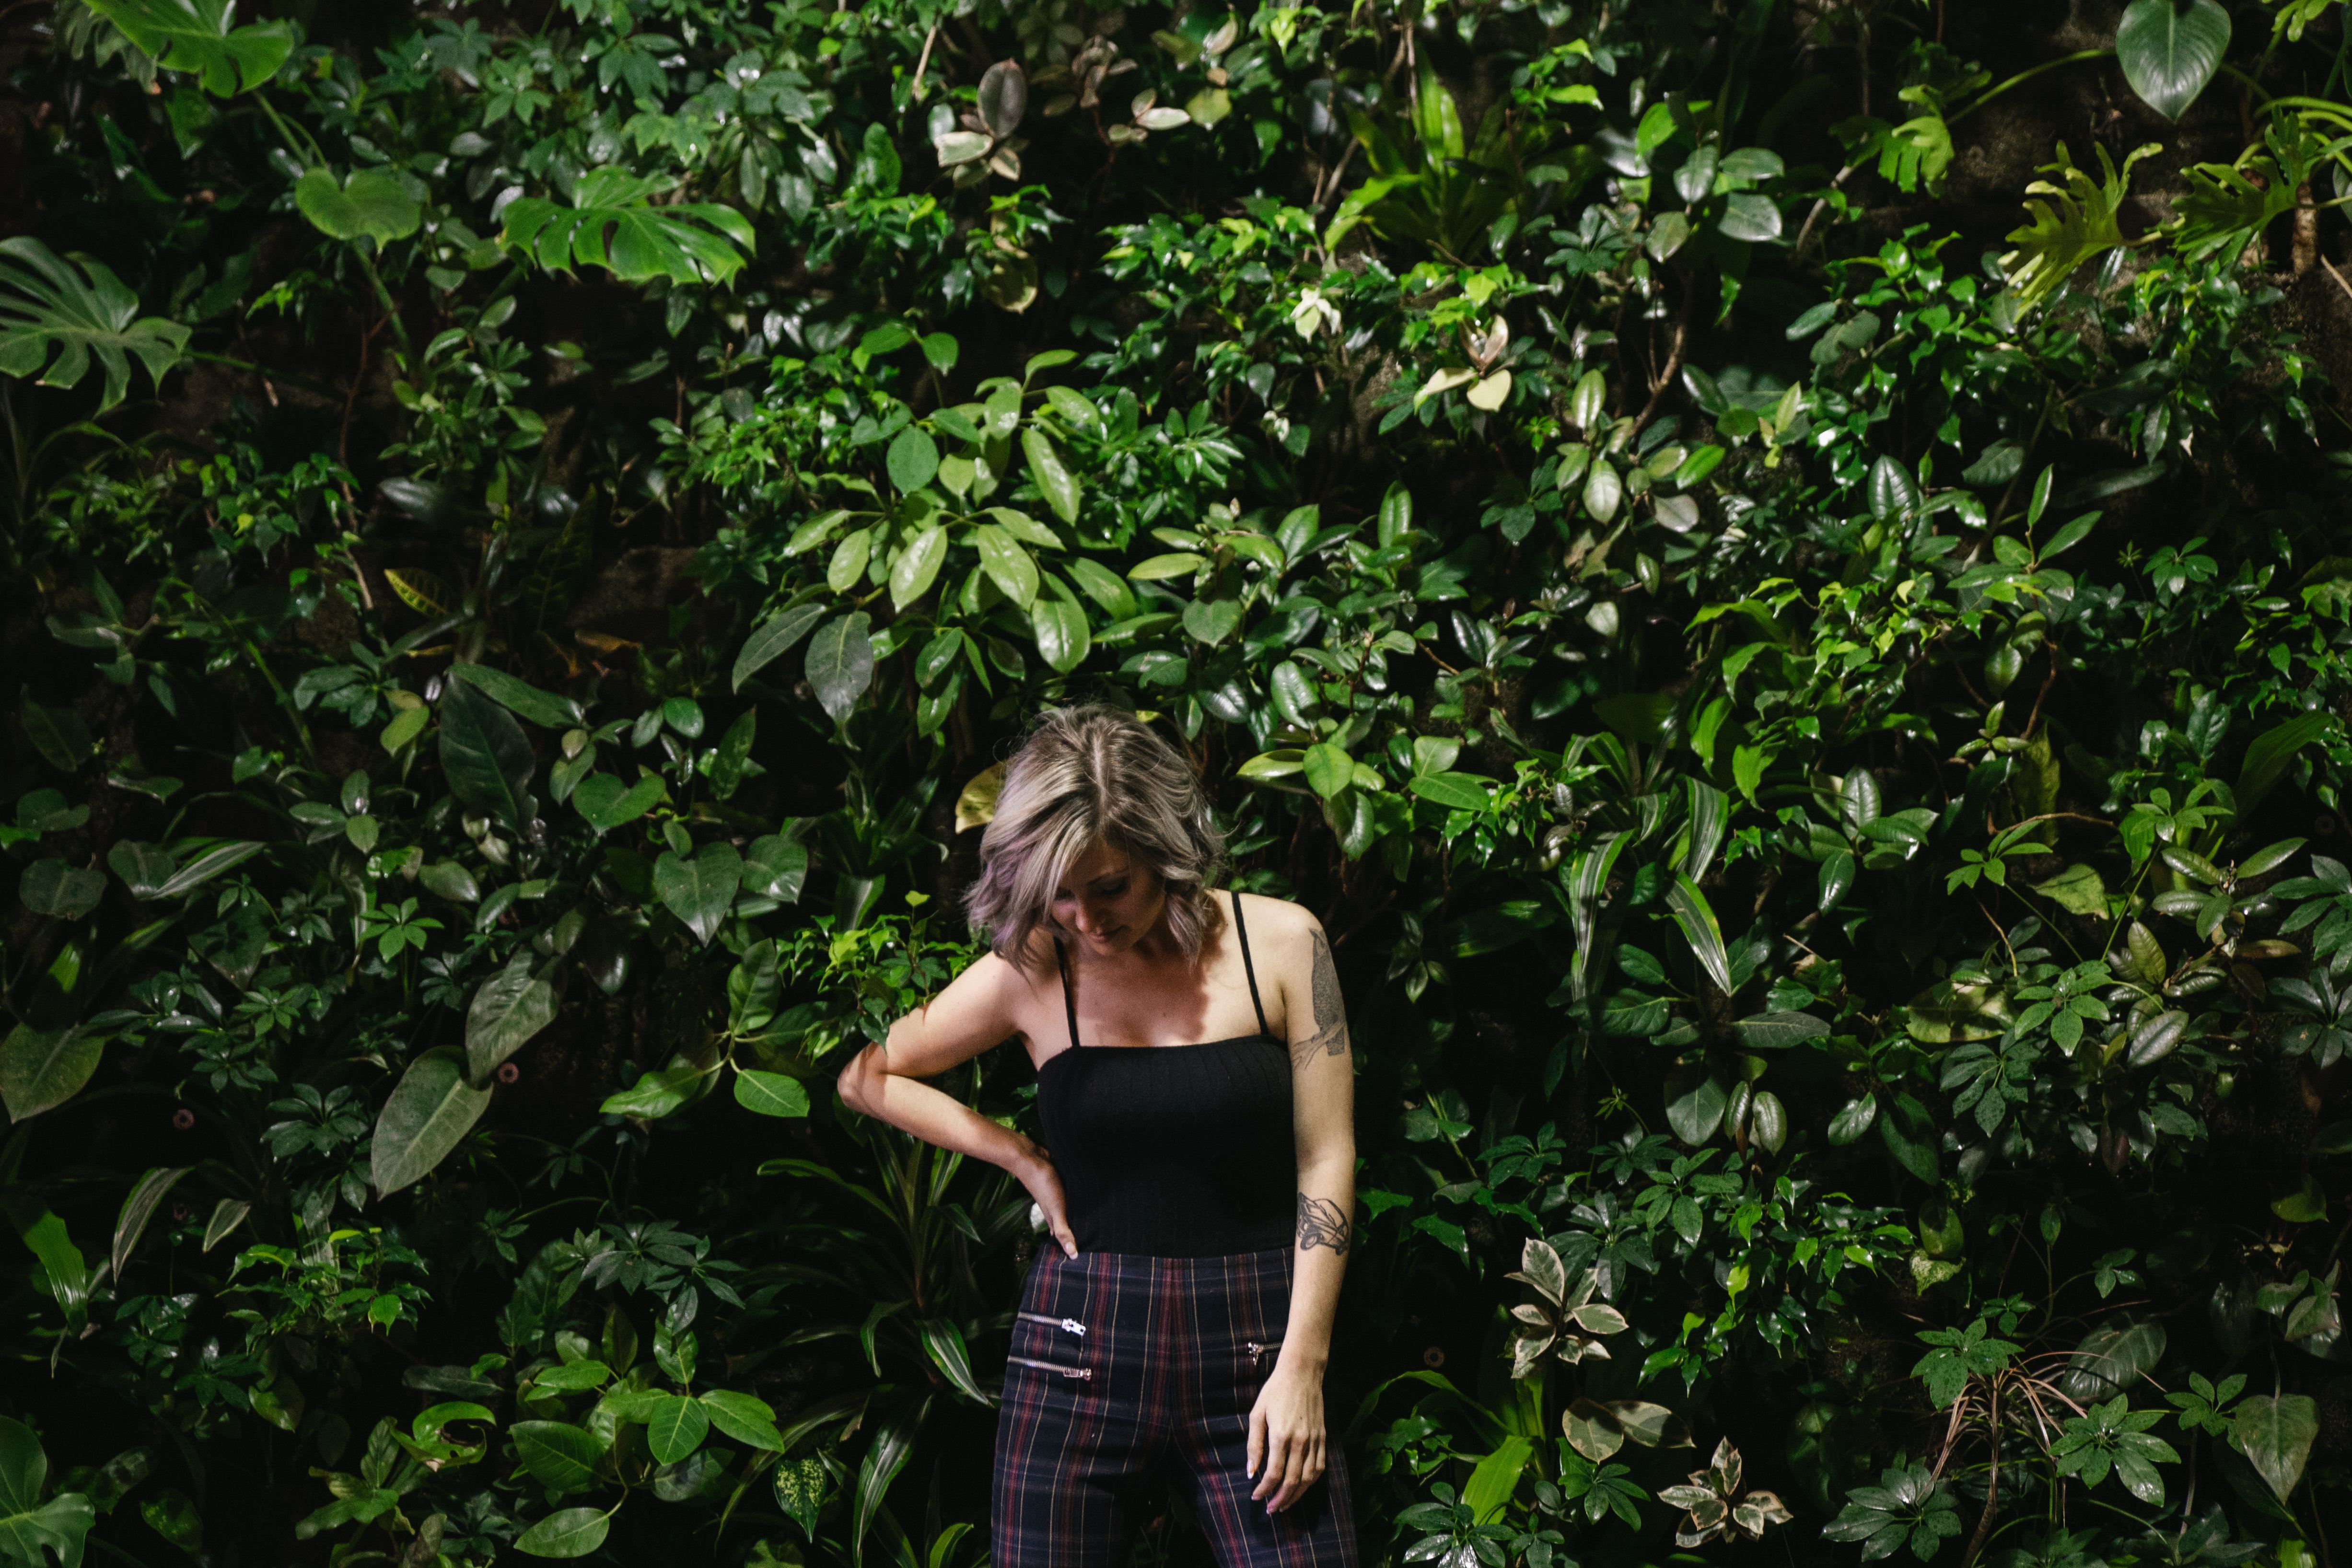
People in nature, green, vegetation, nature, photograph, natural environment, jungle, tree, forest, beauty, leaf, botany, rainforest, photography, woody plant, dress, plant, grass, photo shoot, sunlight, shrub, old growth forest, valdivian temperate rain forest, model